Kandagar

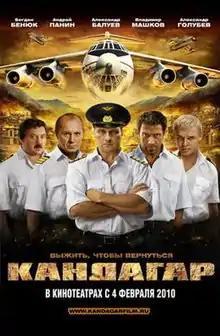
Film poster

Kandagar (also known as Kandahar) is a 2010 Russian historical action film detailing the escape of a Russian crew from the captivity of Taliban fighters in Afghanistan in 1996. The film stars some of Russia's most famous actors, Vladimir Mashkov, Andrei Panin and Alexander Baluyev. The movie is based on the Russian pilot Vladimir Sharpatov's diary. The film was released in Russia on April 4, 2010. The Andrey Kavun film is the first to depict Russians in Afghanistan after the Soviet withdrawal from the country.